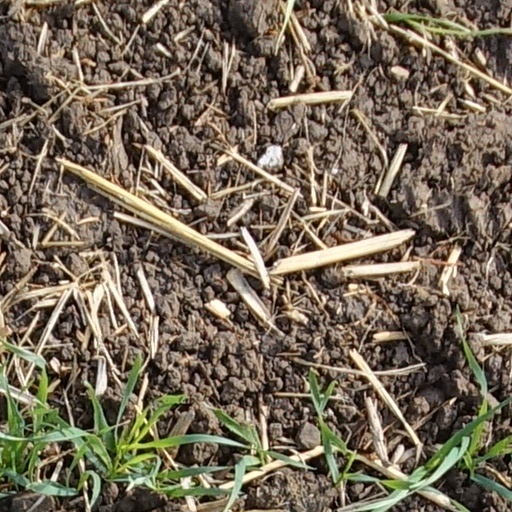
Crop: wheat